Vettersfelde Treasure

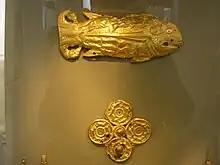
Two objects from the trove

The Vettersfelde Treasure or Witaszkowo Treasure is a treasure trove, which was found by chance in what was then Vettersfelde in the Province of Brandenburg (modern Witaszkowo, near Gubin, Poland) in 1882, and is now in the Antikensammlung Berlin. The objects in the trove are connected to the animal-themed art of the Scythians. The origin of the trove remains mysterious.